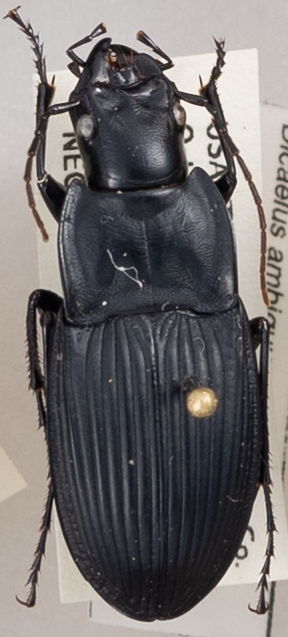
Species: Dicaelus dilatatus
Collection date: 2019-05-01
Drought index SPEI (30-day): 0.206
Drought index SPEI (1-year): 2.09
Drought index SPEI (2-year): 2.09